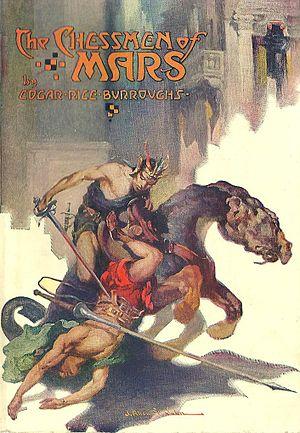
Couverture réalisée par J. Allen St. John de l'édition originale de 1922 de The Chessmen of Mars (fr:échec sur mars) de Edgar Rice Burroughs
Les Pions humains du jeu d'échecs de Mars est un roman d'Edgar Rice Burroughs faisant partie du Cycle de Mars et se déroulant sur Barsoom, également publié en français sous le titre Échecs sur Mars. Il s'agit du cinquième roman de la série, il suit Thuvia, vierge de Mars et est le second roman de la série dont le héros principal n'est pas John Carter.